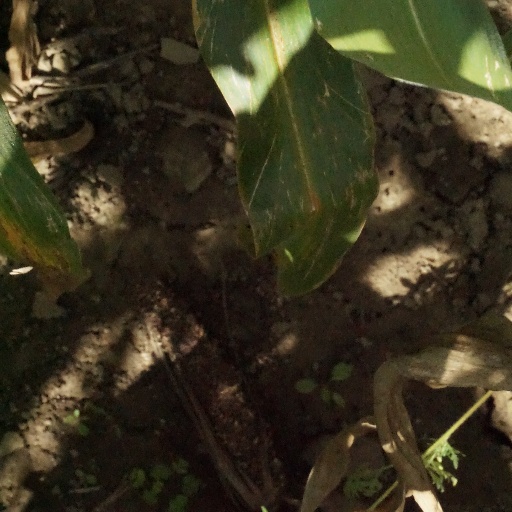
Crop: maize; corn